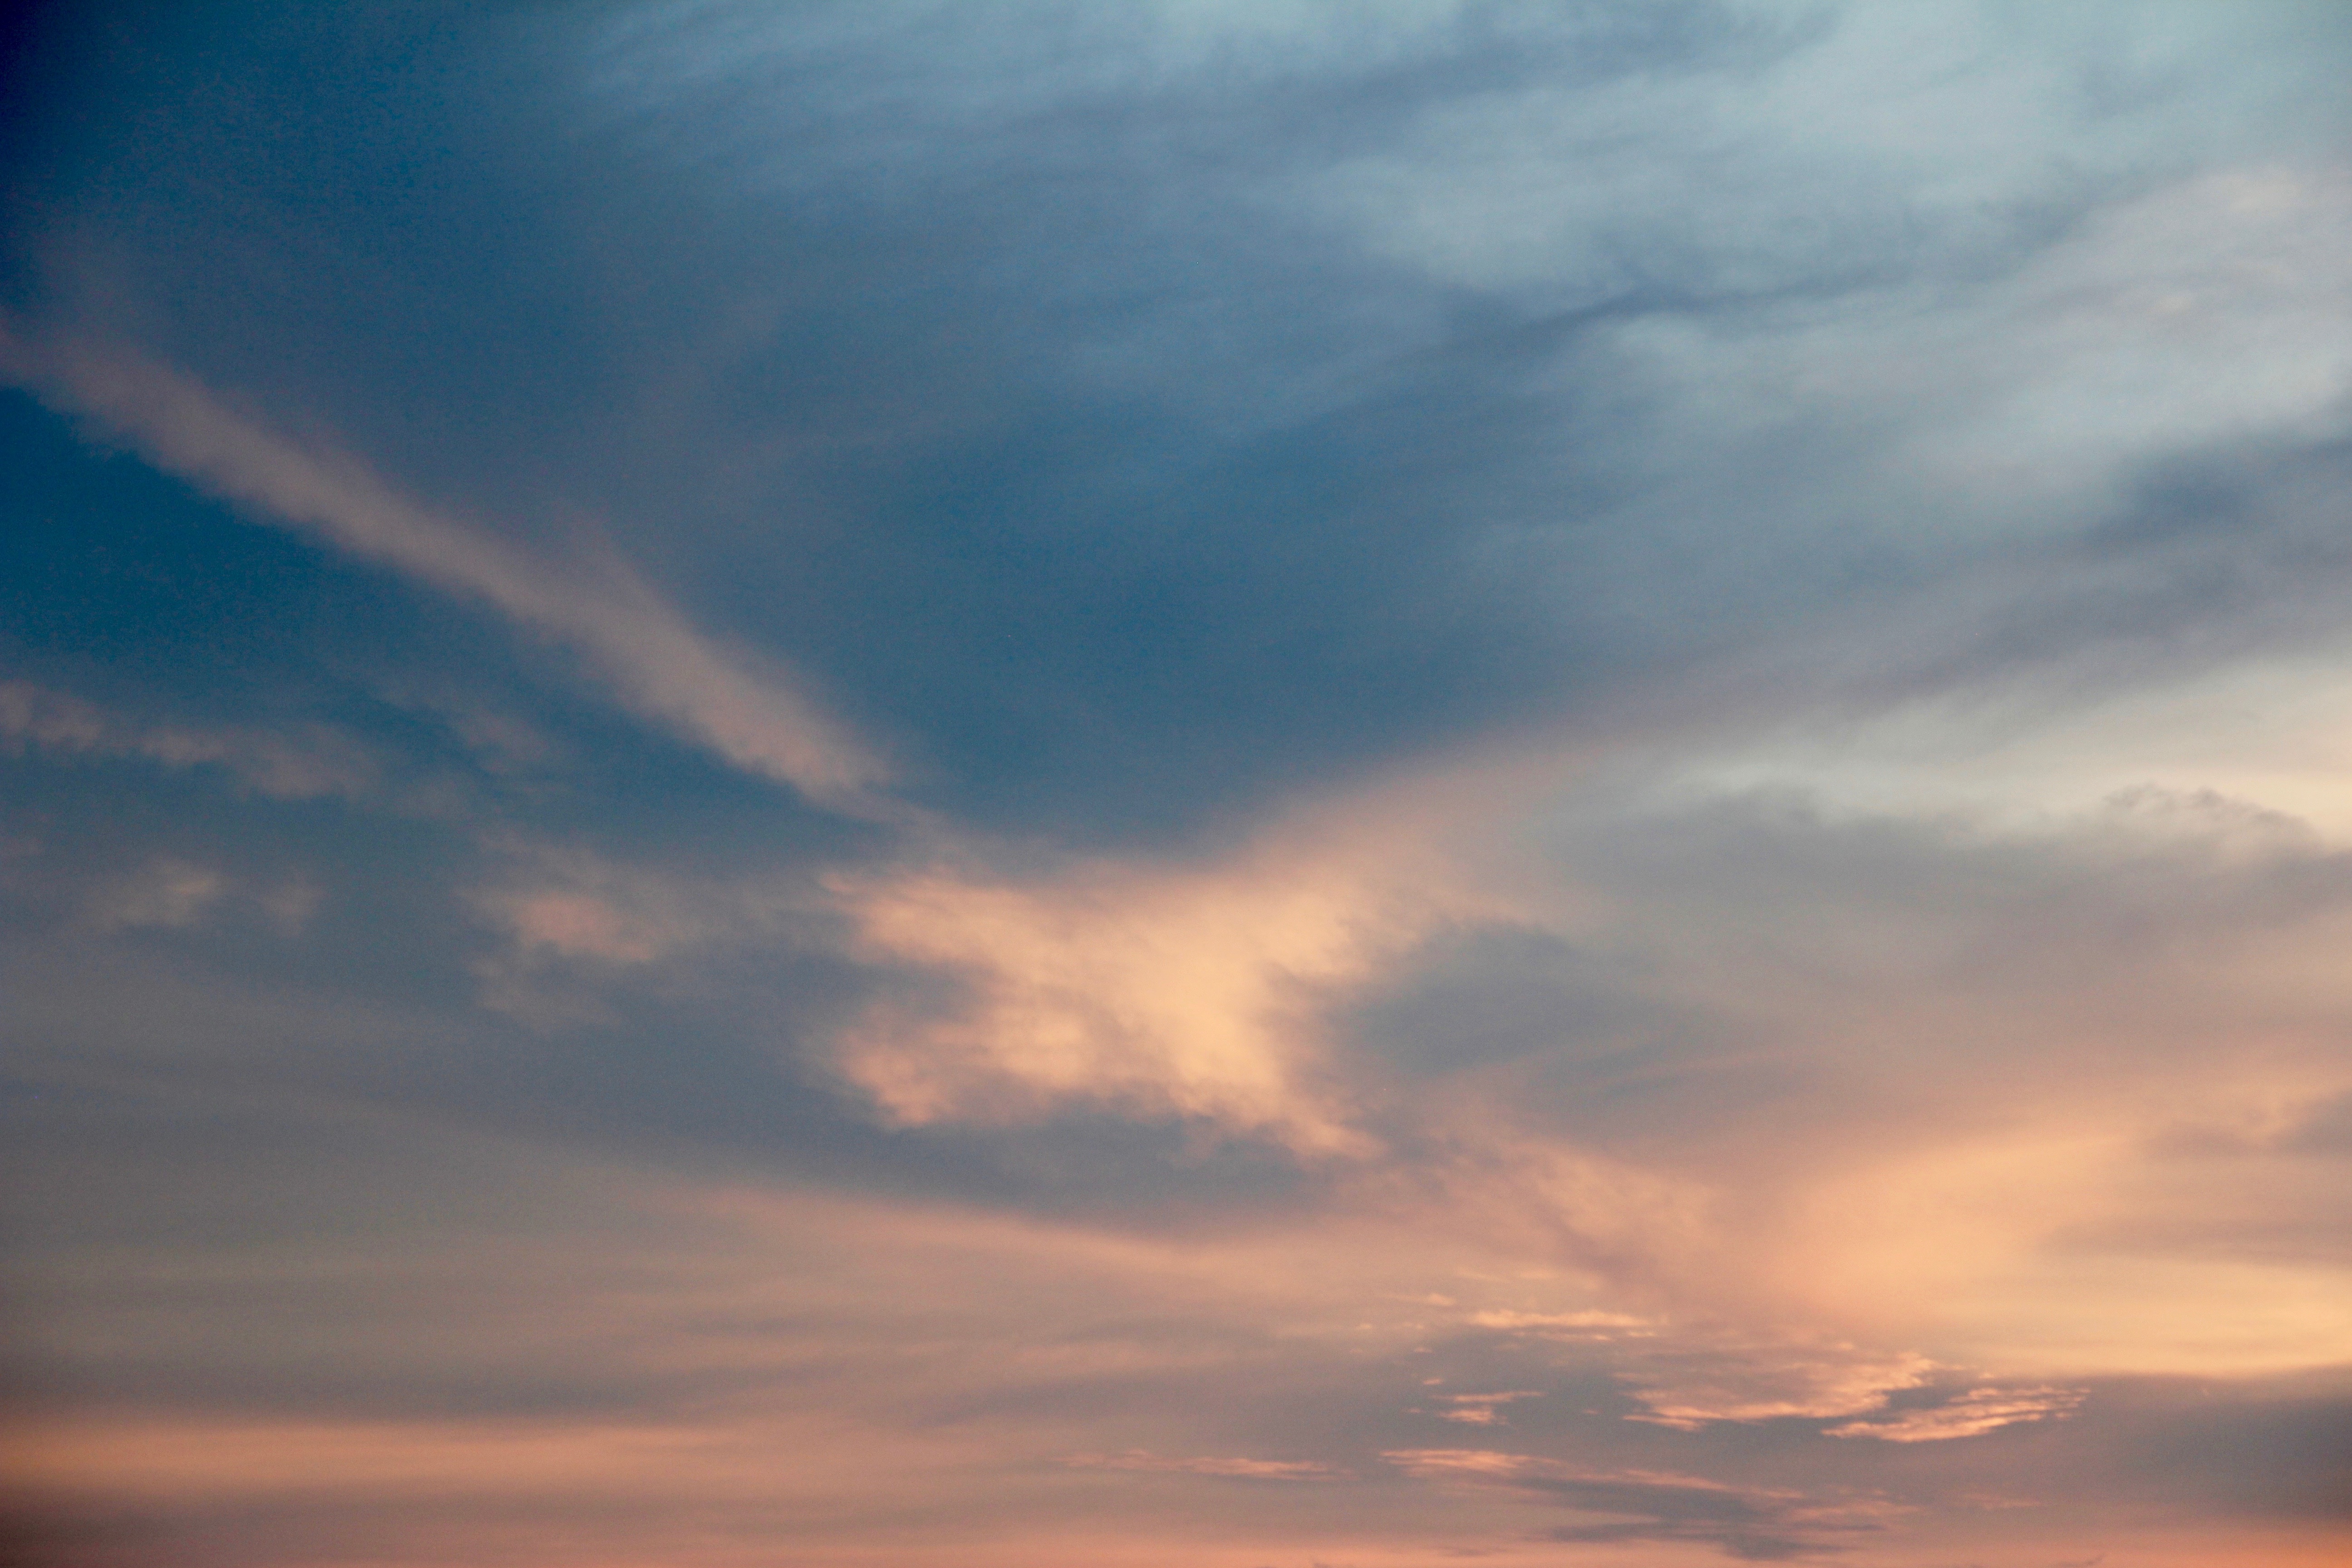
sea, horizon, cloud, sky, sunrise, sunset, sunlight, morning, dawn, atmosphere, summer, dusk, evening, shadow, cumulus, holiday, thailand, clouds, afterglow, meteorological phenomenon, red sky at morning